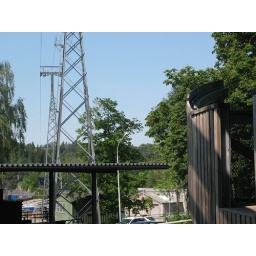
cable car over the river